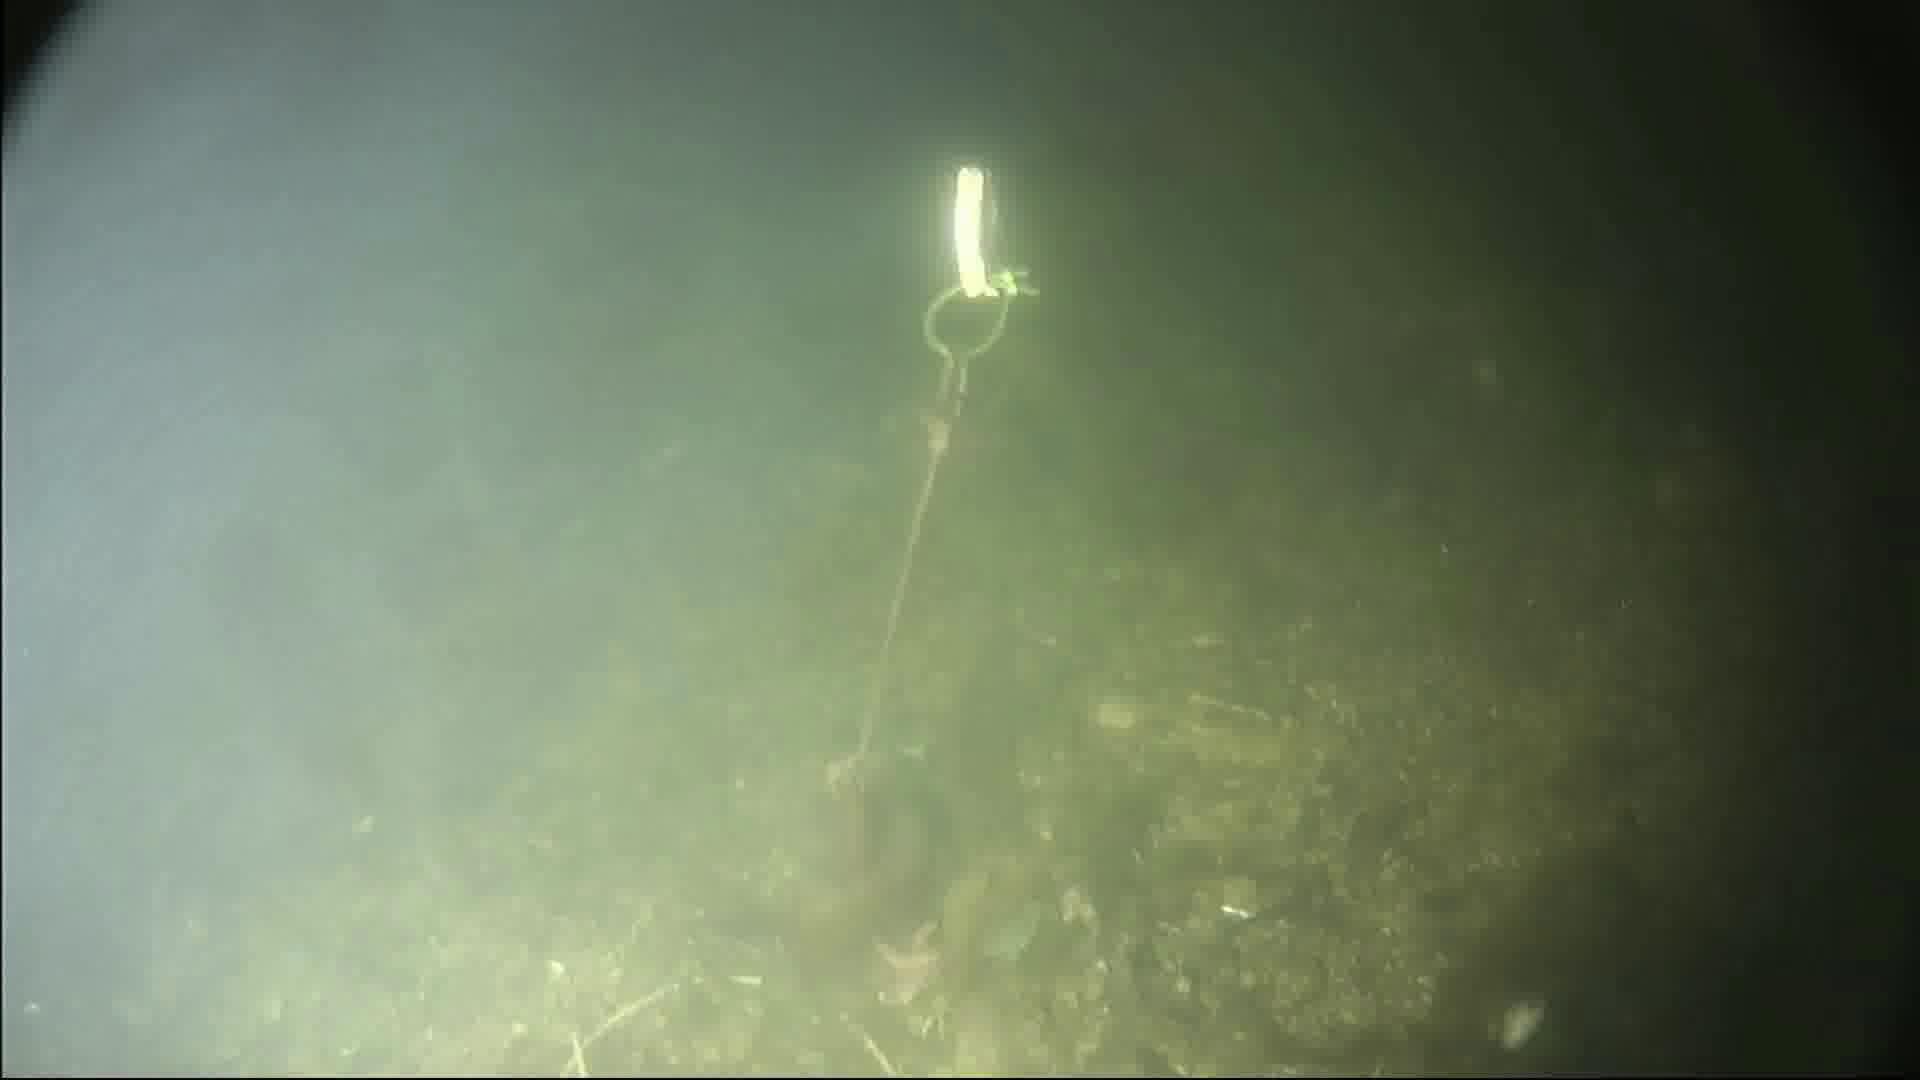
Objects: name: starfish
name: crab
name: small_fish